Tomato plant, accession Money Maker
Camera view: vertical (180 deg); turntable rotation: 240 degrees
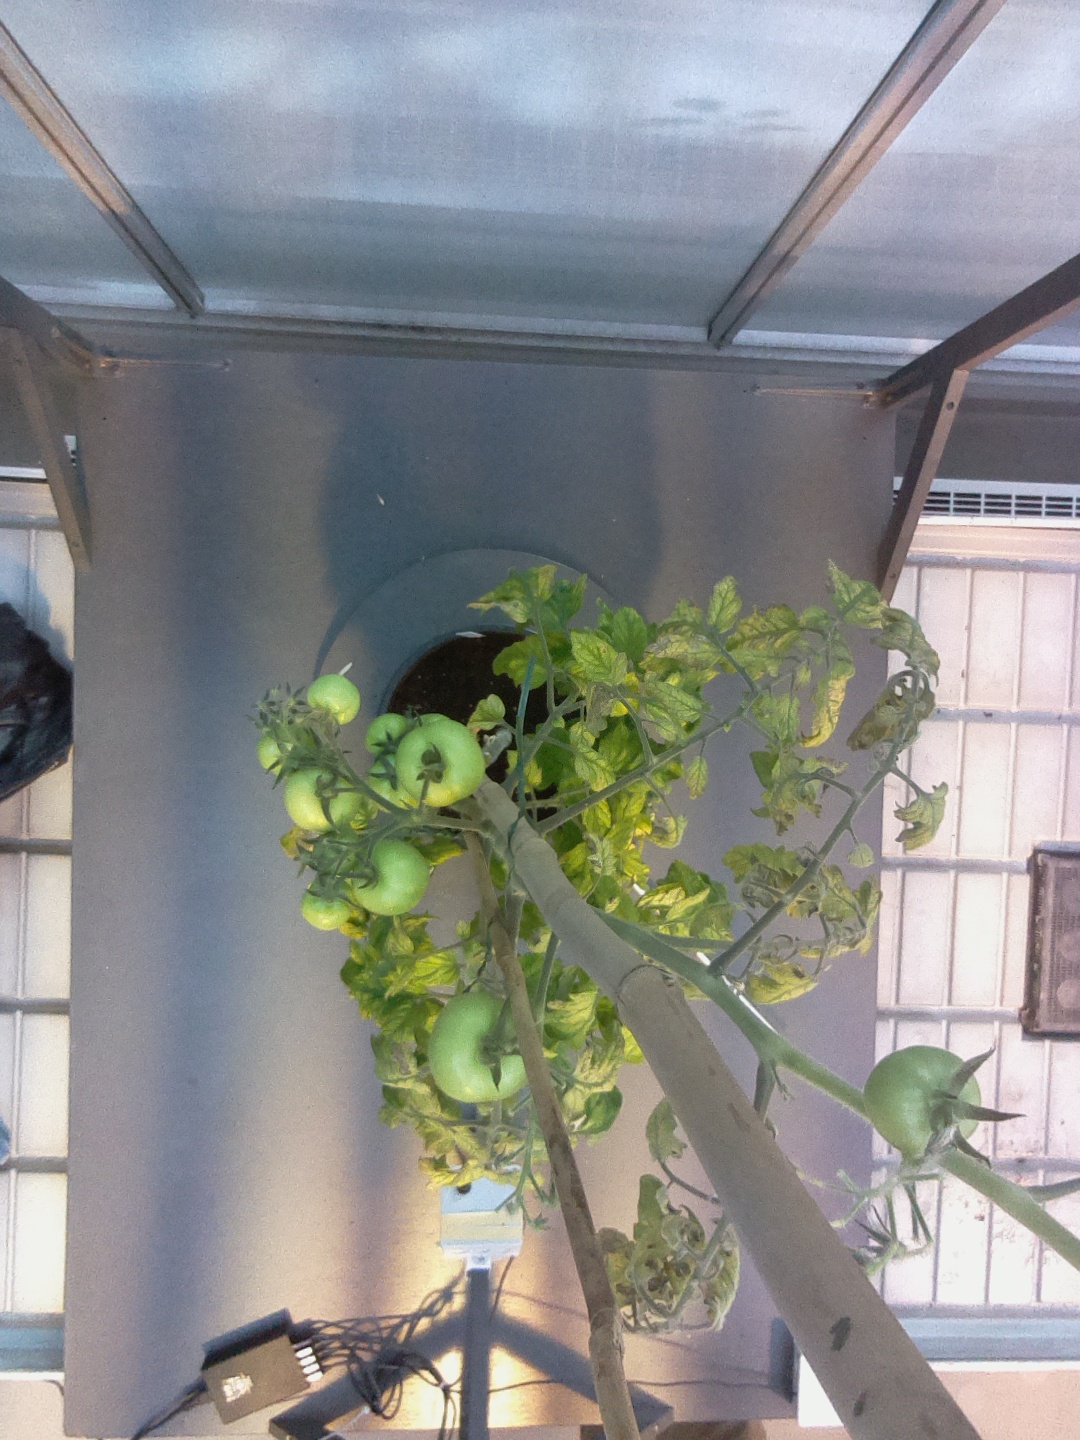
BBCH growth stage 78: 80% -90% of final fruit size